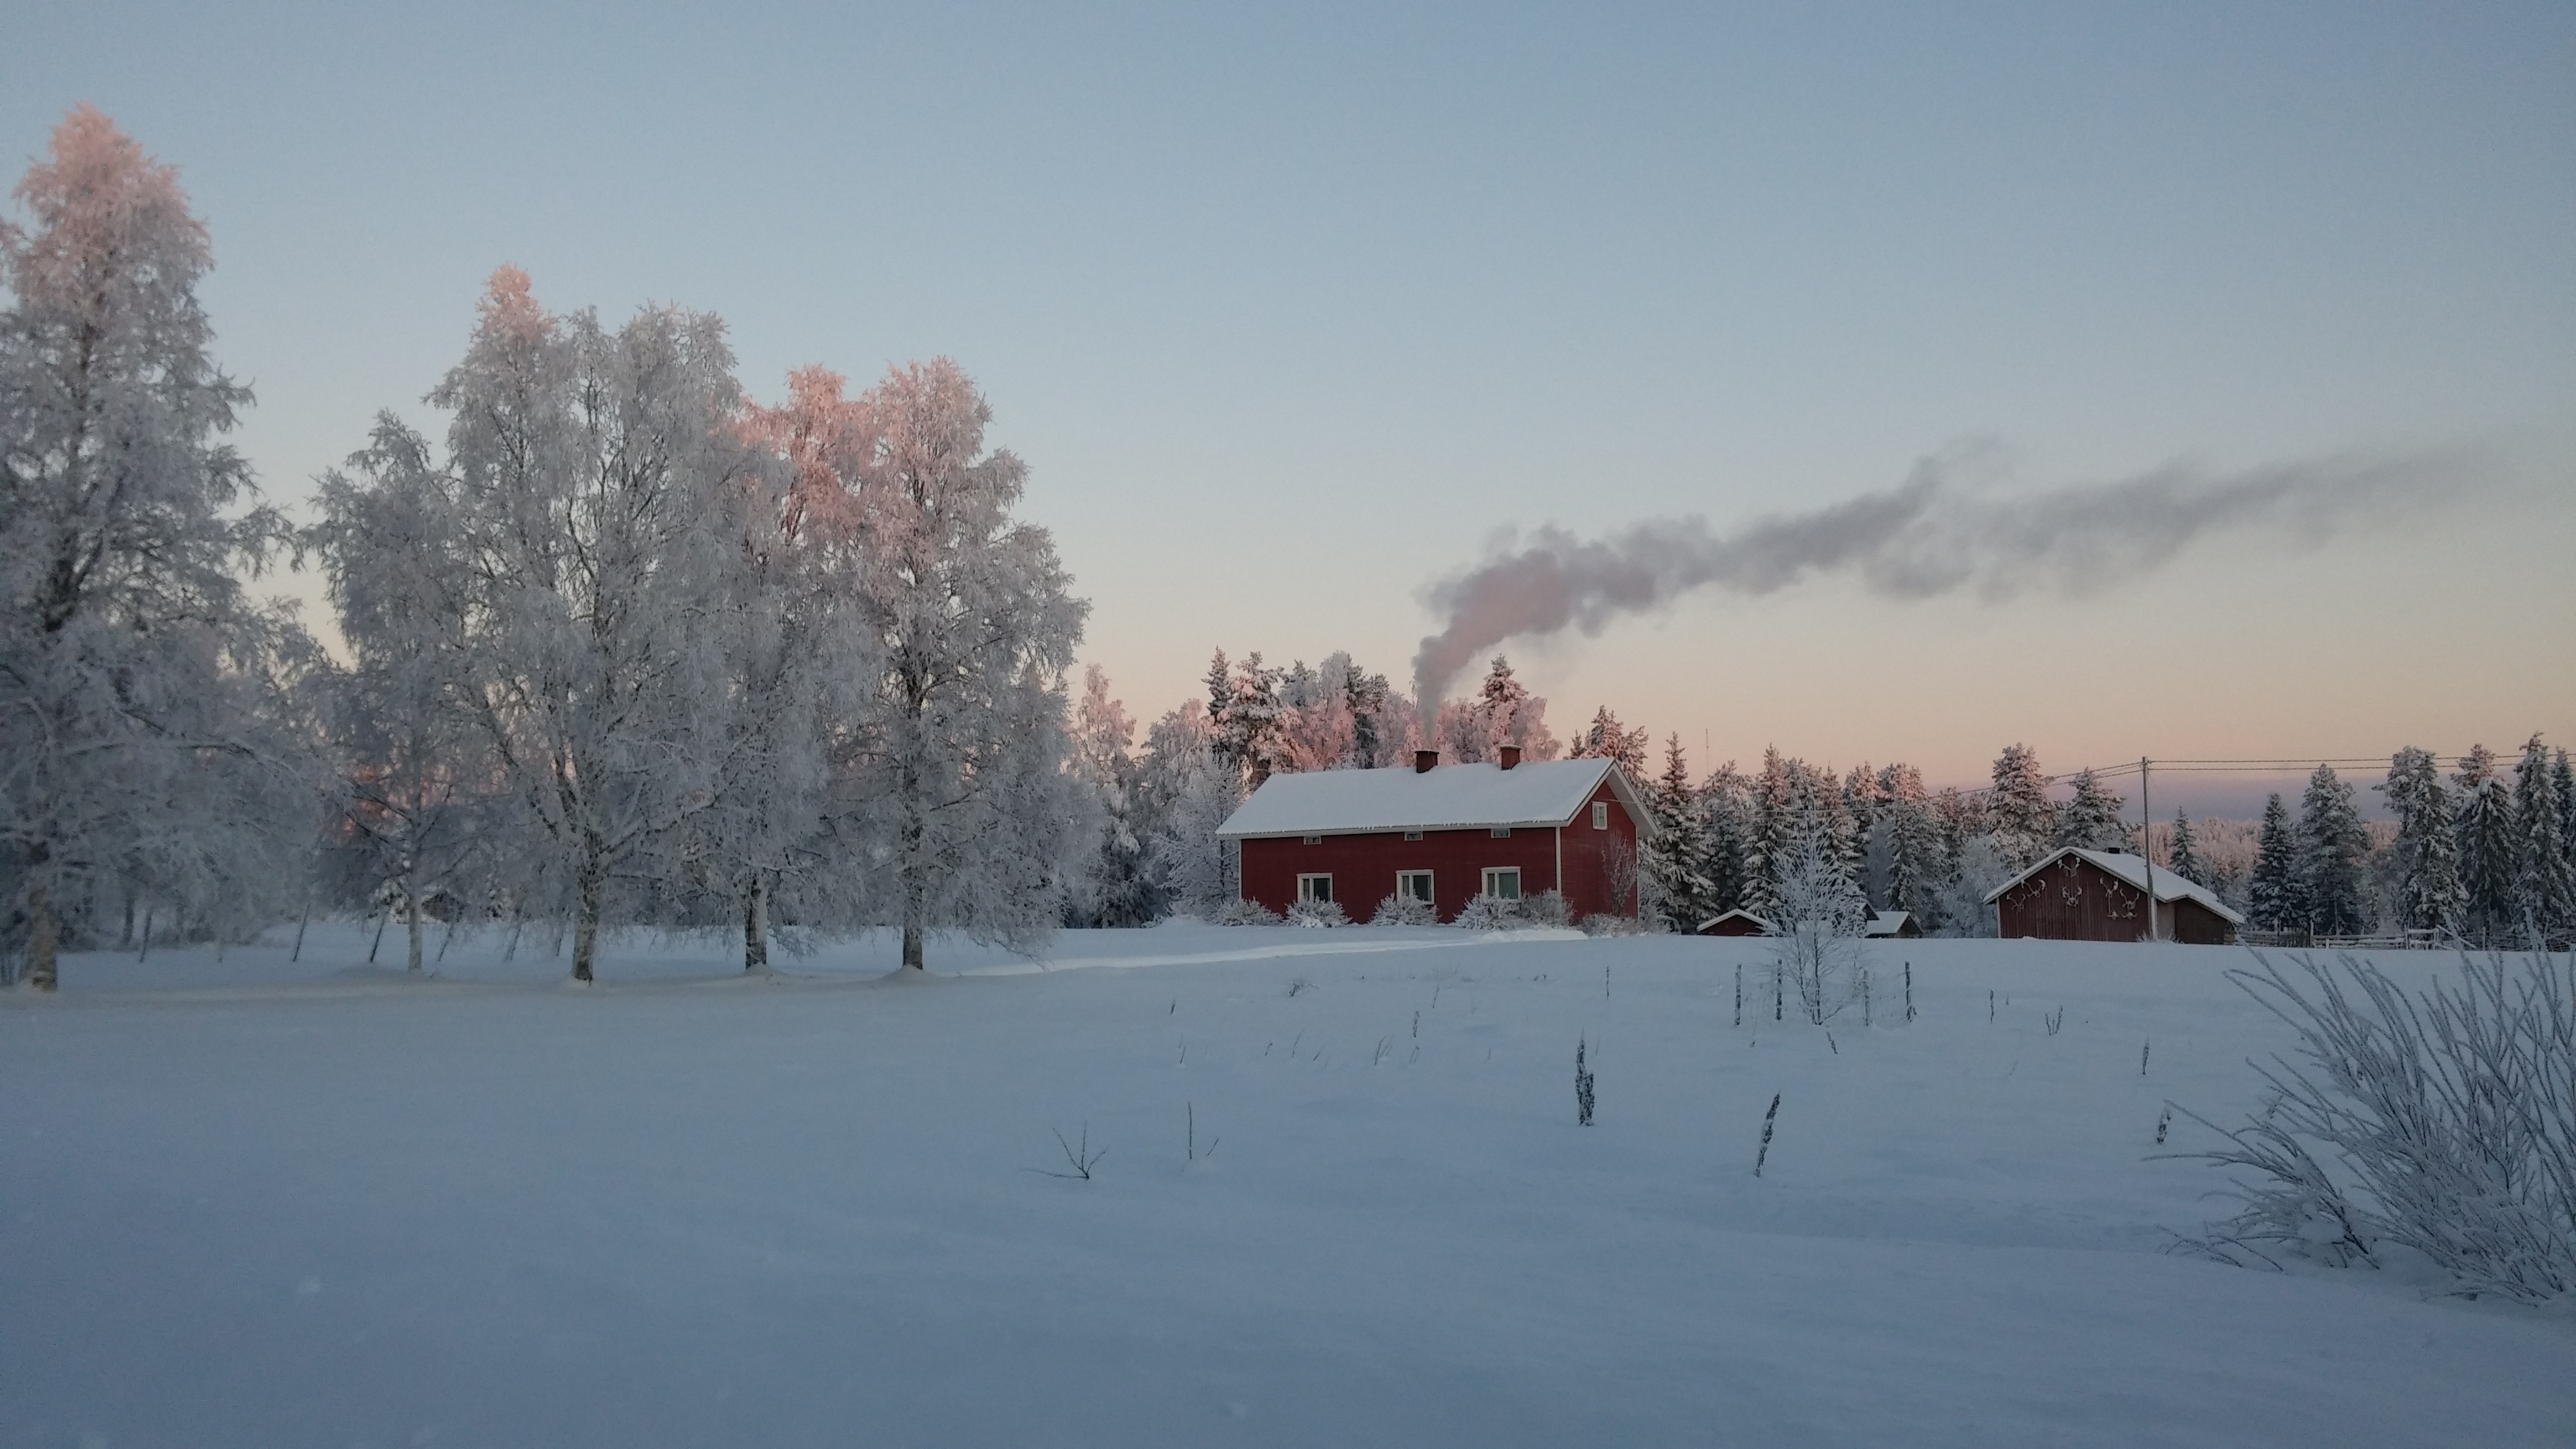
landscape, snow, winter, wood, house, morning, frost, building, weather, snowy, season, blizzard, freezing, finnish, winter storm